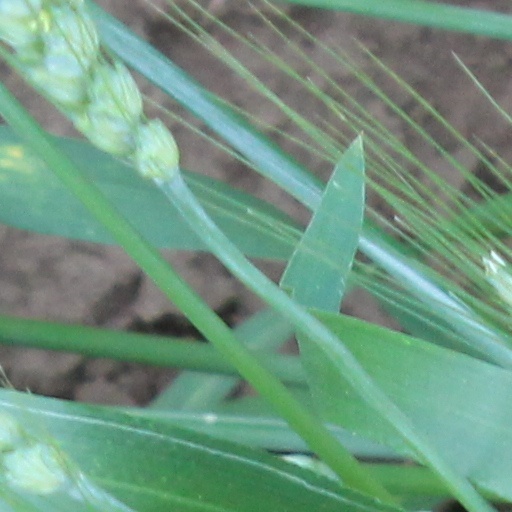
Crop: wheat